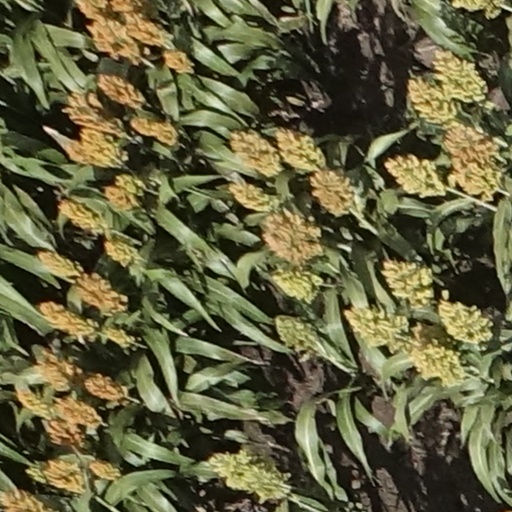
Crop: sorghum